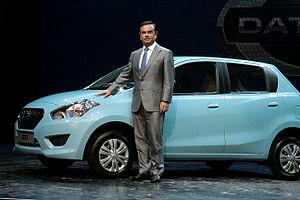
Carlos Ghosn, né le 9 mars 1954 à Porto Velho au Brésil, est un chef d'entreprise franco-libano-brésilien.